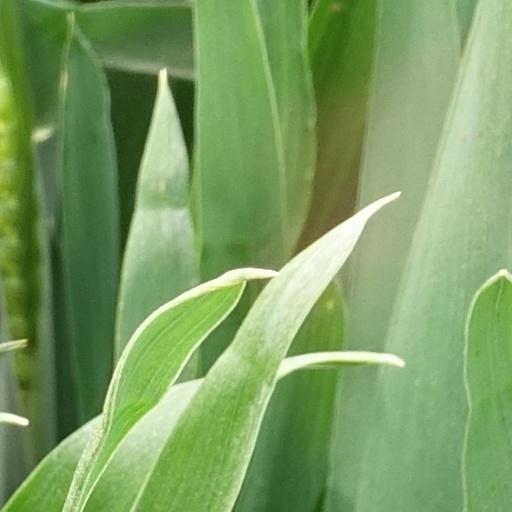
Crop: wheat